Geurt Gijssen

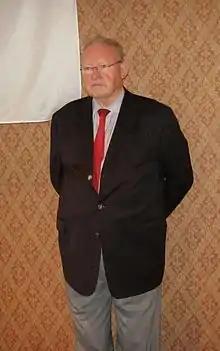
Geurt Gijssen in 2010

Geurt Gijssen (born 15 August 1934) is a Dutch chess International Arbiter (1979), FIDE Honorary Member (2013).